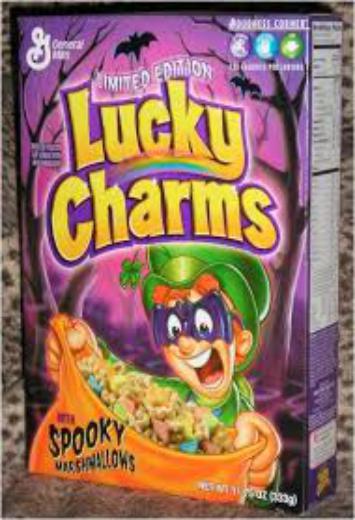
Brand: Berry Lucky Charms
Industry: Food